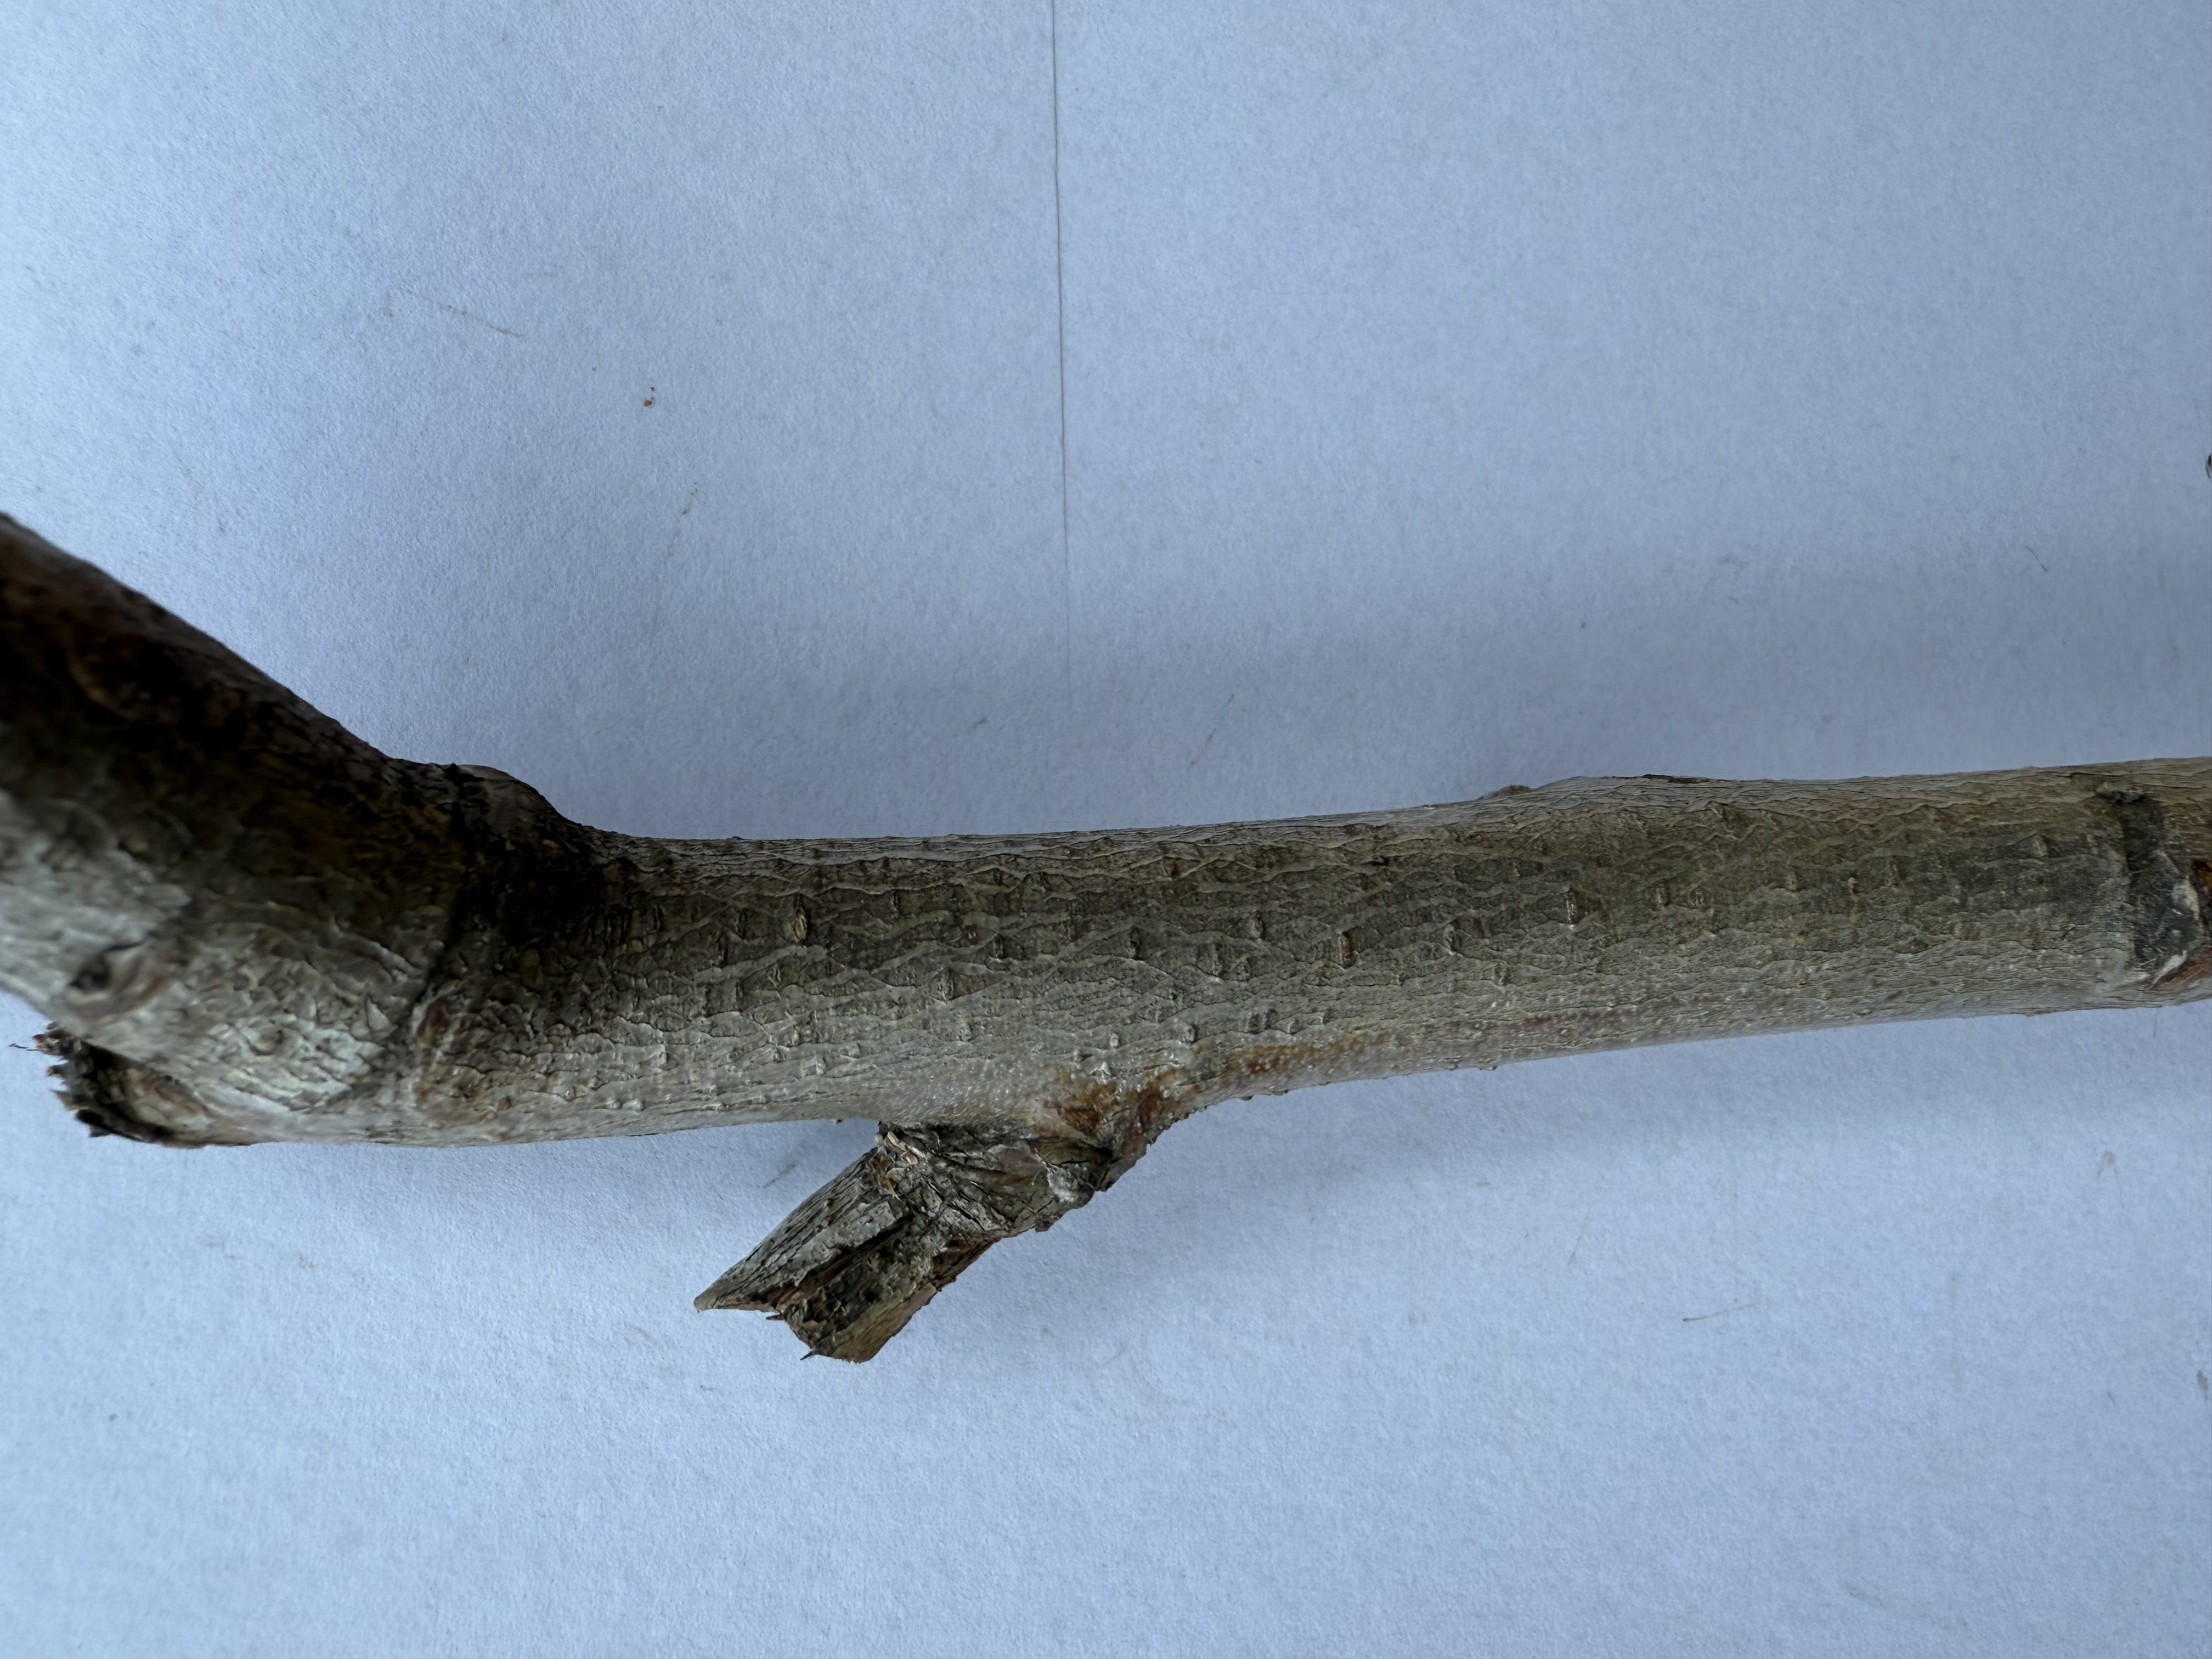
Variety: Red Nectarine